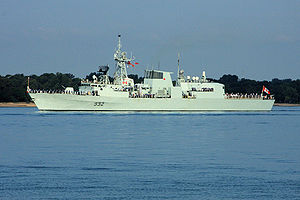
Royal Canadian Navy / Struktur / Atlanterhavsflåden
HMCS Ville de Québec, underlagt MARLANT
Royal Canadian Navy, er den maritime gren af Canadas væbnede styrker. Flåden opererer omkring 33 krigsskibe samt adskillige støttefartøjer og har 8.500 militært ansatte, 5.100 reservister og 5.300 civilt ansatte. Den nuværende chef for marinestaben er Viceadmiral Paul Maddison.